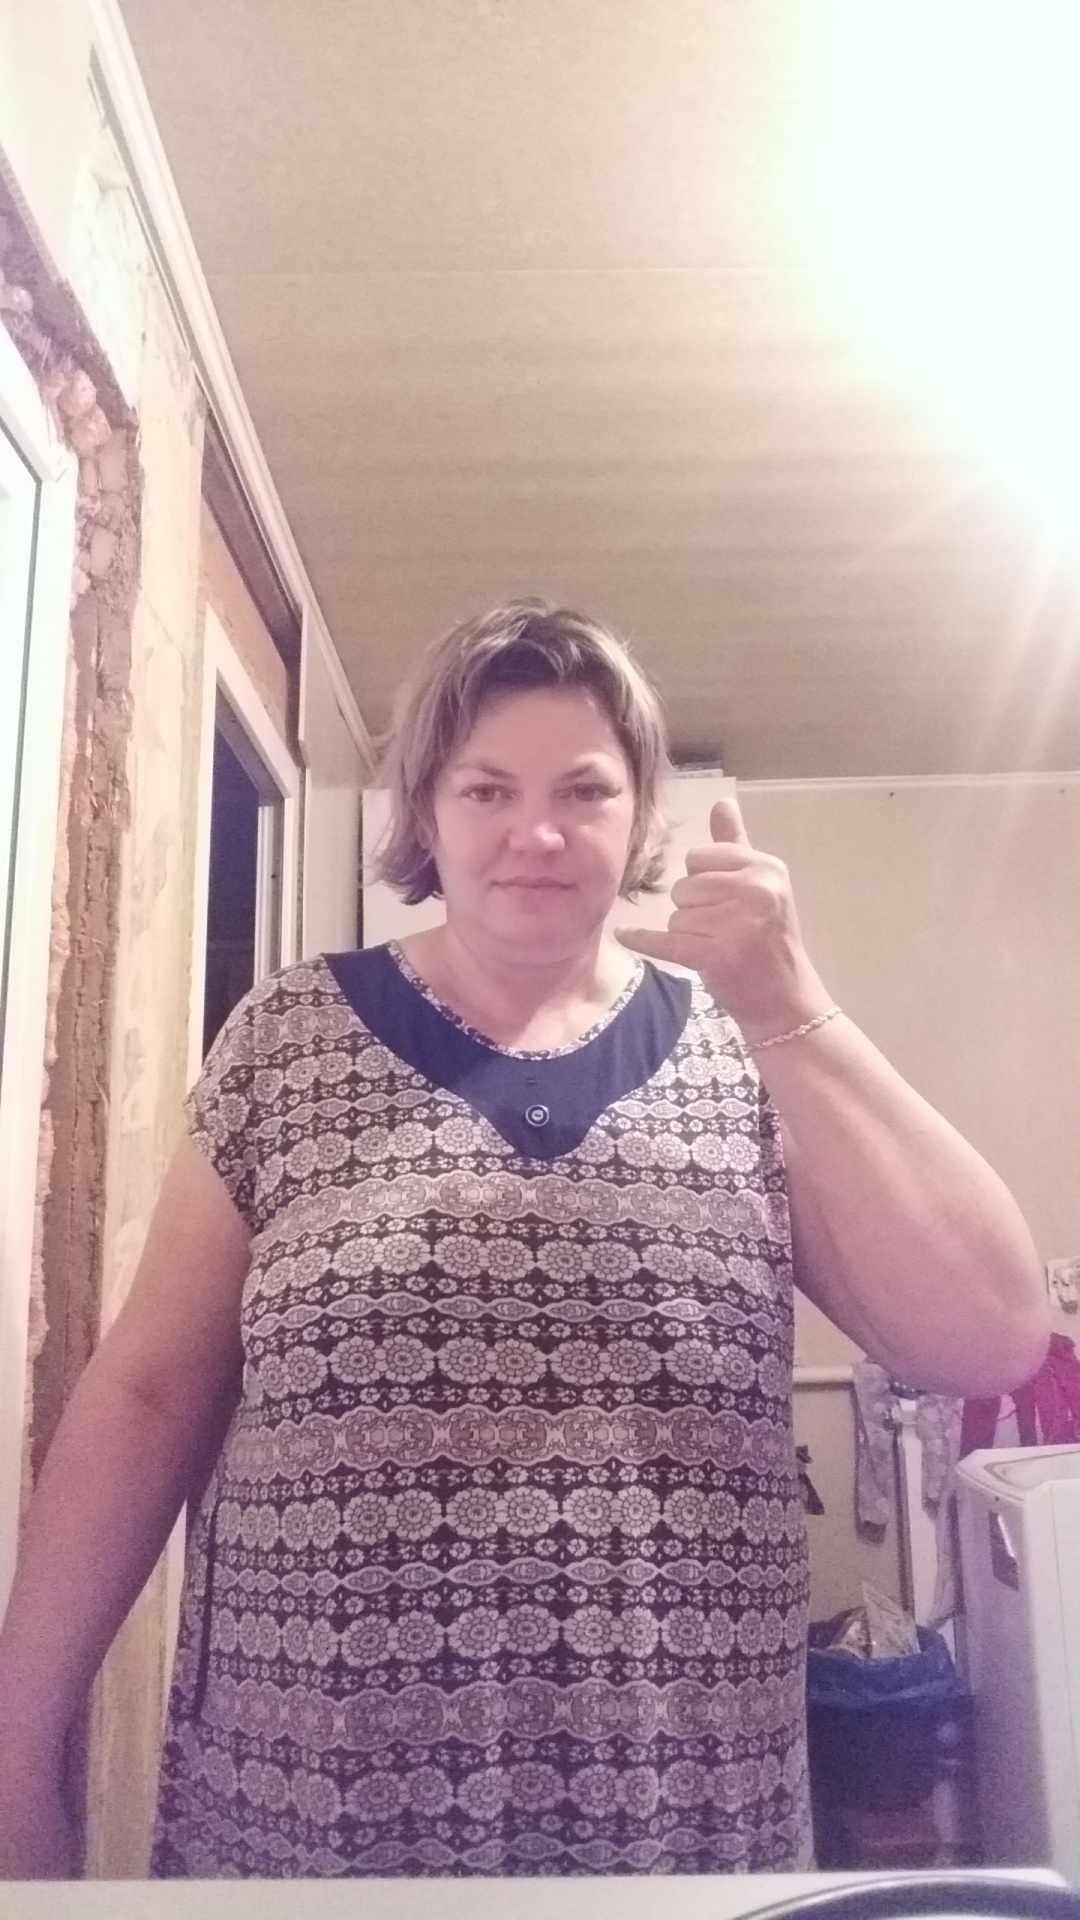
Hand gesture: call